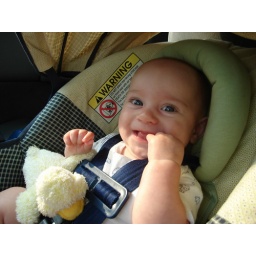
Baby D smiling in her car seat . . . a rare moment